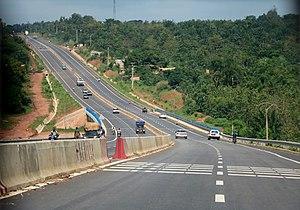
Allada est une ville et une commune du sud du Bénin, rattachée au département de l'Atlantique.
La route nationale inter-états 2 est une route béninoise allant de Cotonou à la frontière nigérienne. Sa longueur est de 729 km.